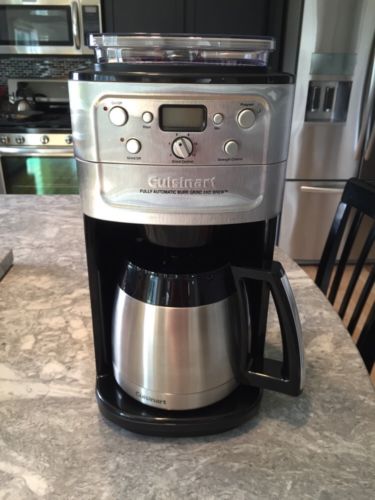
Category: coffee maker